Omaha Public Power District

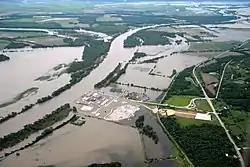
Fort Calhoun on June 16, 2011, during the 2011 Missouri River Floods

OPPD formerly operated the Fort Calhoun Nuclear Generating Station near Fort Calhoun. After 42 years of operation (interrupted by flooding from 2011 to 2013), the plant was shut down on October 25, 2016, and is in the process of being decommissioned. OPPD operates other generating stations in North Omaha, Nebraska City, Valley, Elkhorn and in Cass County; coal, natural gas, oil, wind turbines, solar, and landfill gas are used to generate electricity at their power plants.